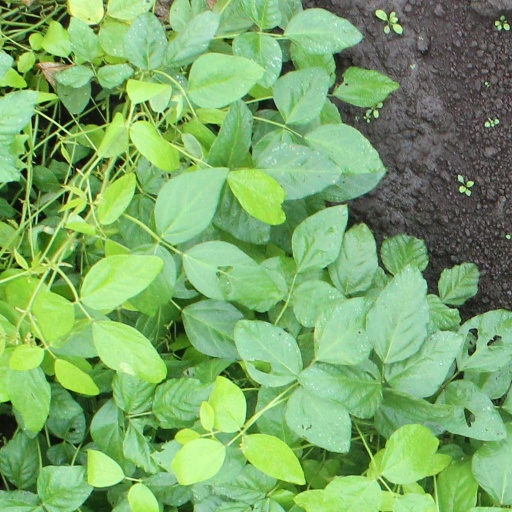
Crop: soybean